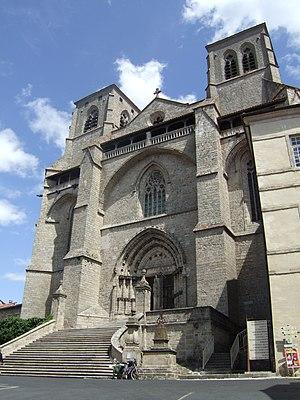
Il existe 82 abbayes et monastères actifs en France : 41 abbayes et monastères d'hommes, 35 de femmes et 6 mixtes, répartis dans toute la France métropolitaine.
L'abbatiale Saint-Robert est une église catholique située à La Chaise-Dieu, en France. C'est l'église de l'Abbaye de la Chaise-Dieu. C'est parce que l'Abbaye de La Chaise-Dieu est une abbaye chef d'ordre que l'église de l'Abbaye est une abbatiale.